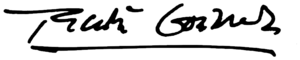
Felipe González
Felipe González Márquez er en spansk socialdemokratisk politiker. Han var premierminister i Spanien fra 1982 til 1996, i fire valgperioder. Han var også leder, under titlen af generalsekretær, for Det Spanske Socialistparti fra 1974 til 1997.